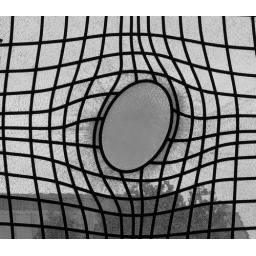
This is the main window pane in St. Martin's in the field and I have been playing with the colour settings.